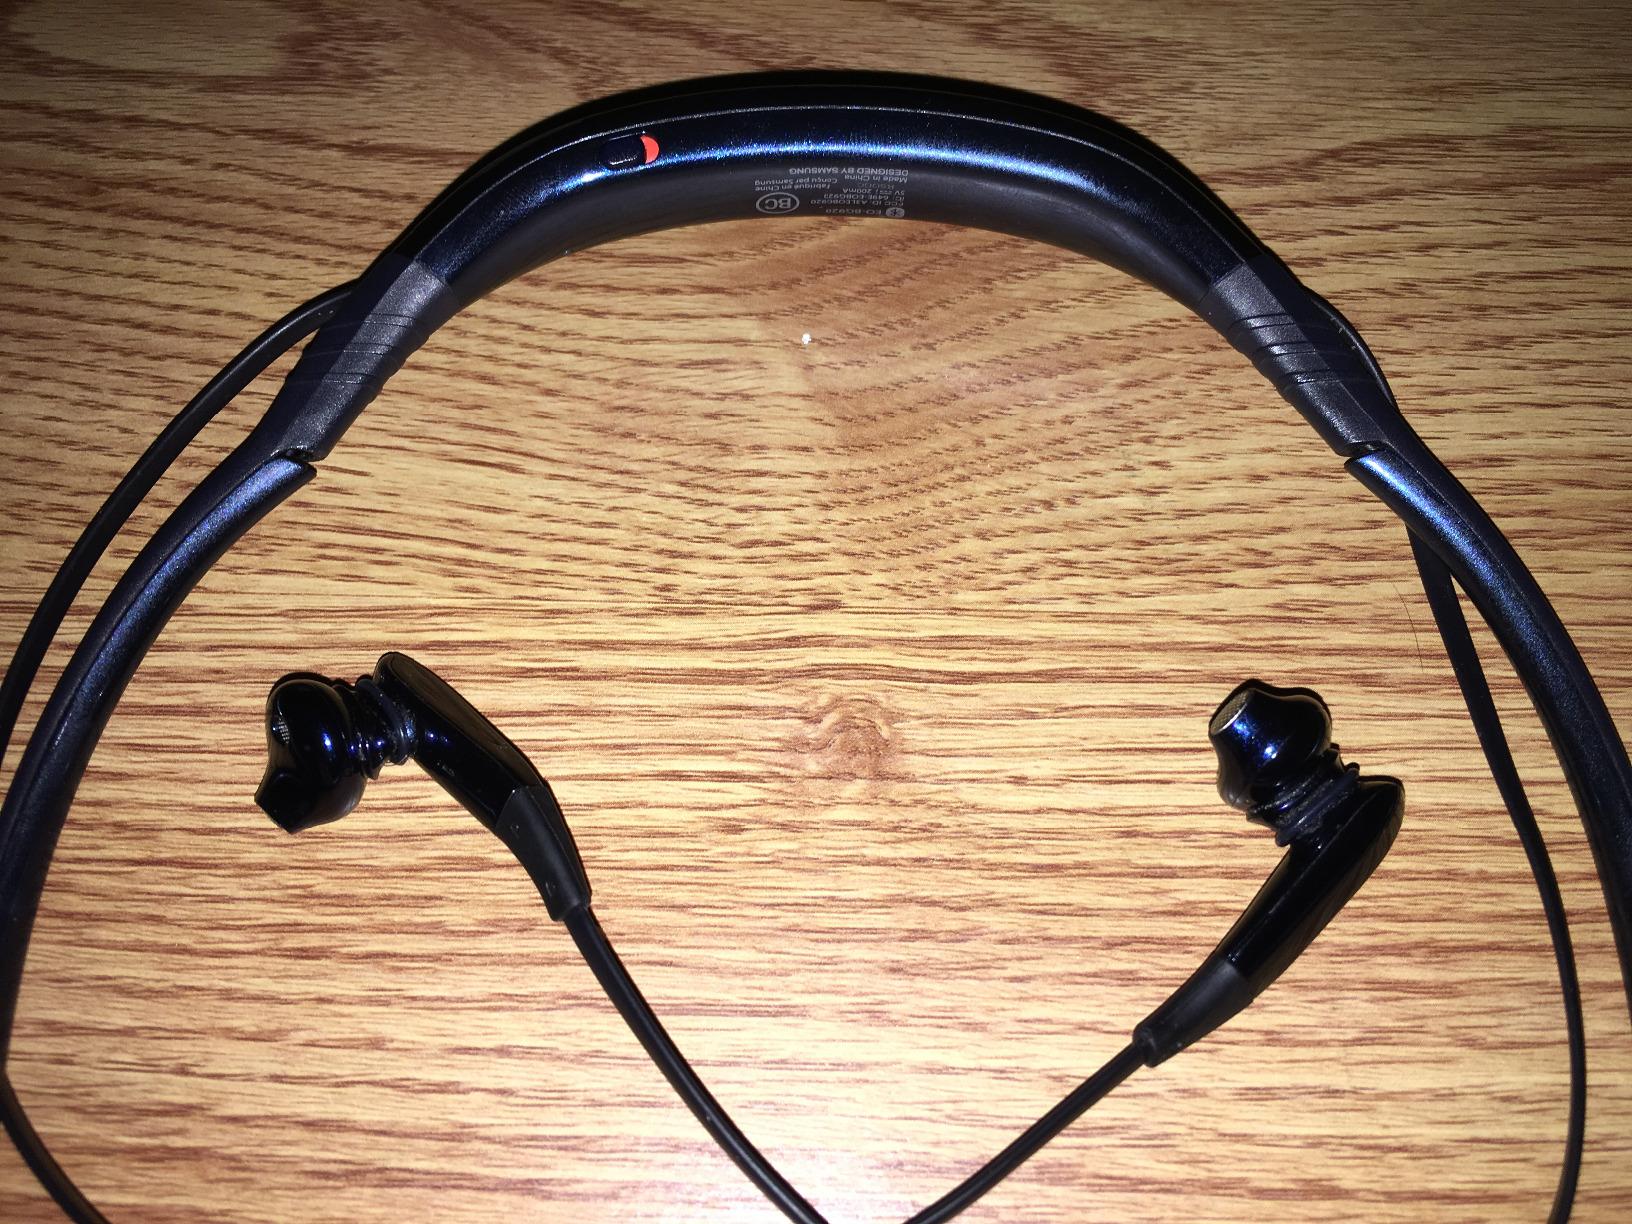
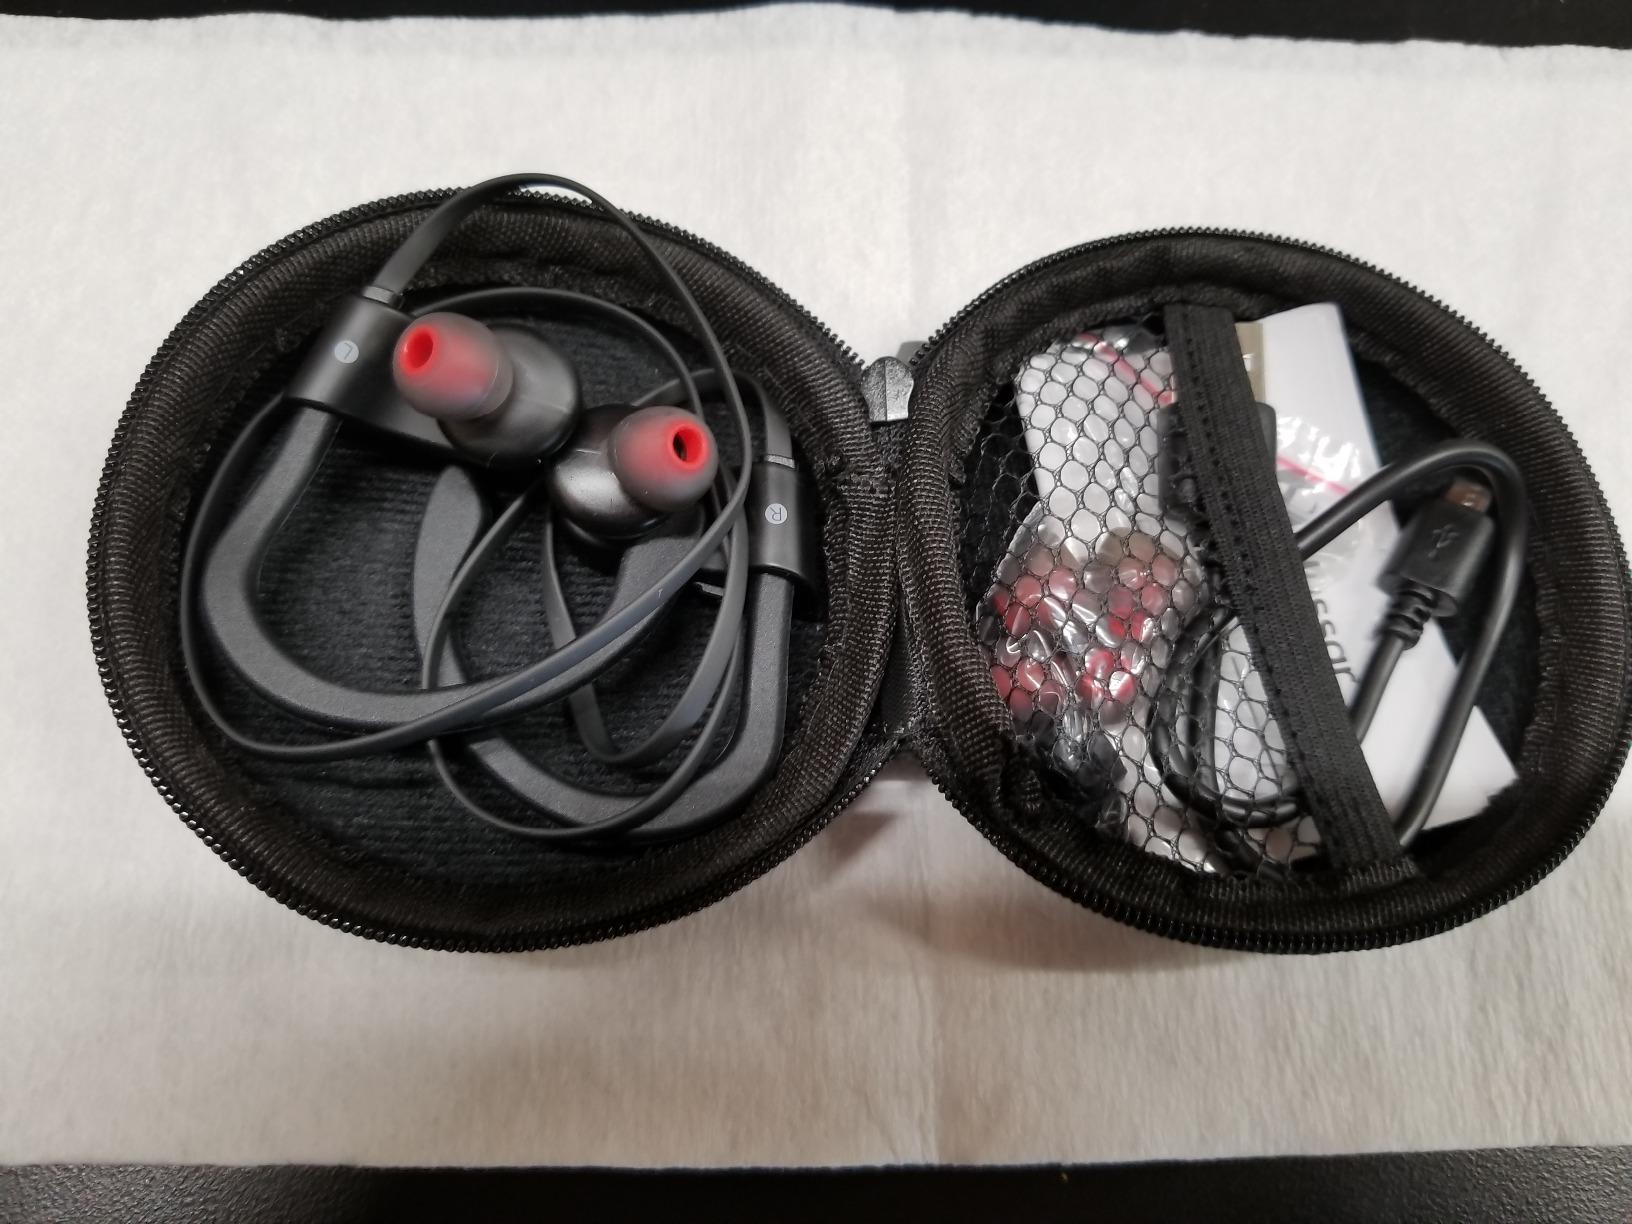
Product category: headphones
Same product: no